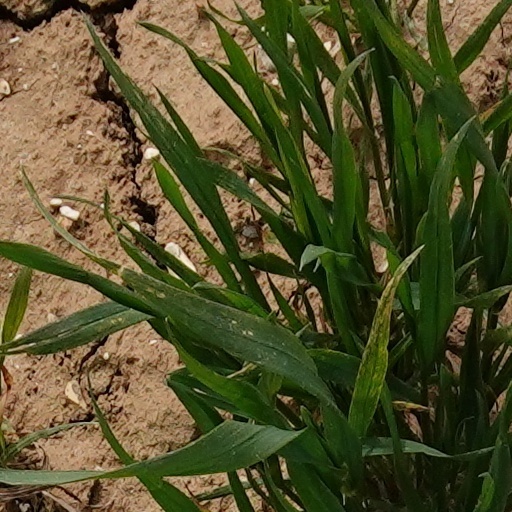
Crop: wheat